South America

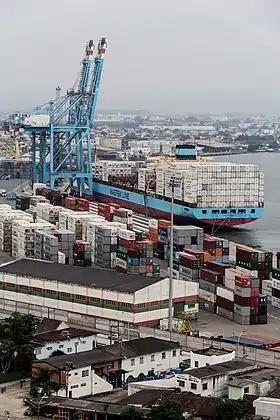
Port of Itajaí, Santa Catarina, Brazil

Due to the Andes Mountains, Amazon River and Amazon Forest, there have always been difficulties in implementing larger scale transcontinental or bi-oceanic highways. Practically the only route that existed was the one that connected Brazil to Buenos Aires, (in Argentina) and later to Santiago, (in Chile). However, in recent years, with the combined effort of countries, new routes have started to emerge, such as Brazil-Peru (Interoceanic Highway), and a new highway between Brazil, Paraguay, northern Argentina and northern Chile (Bioceanic Corridor).